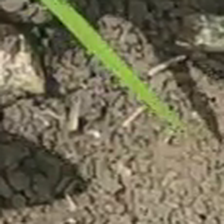
Weed species: Lavhala_(Cyperus_Rotundus)